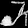
Label: Sandal